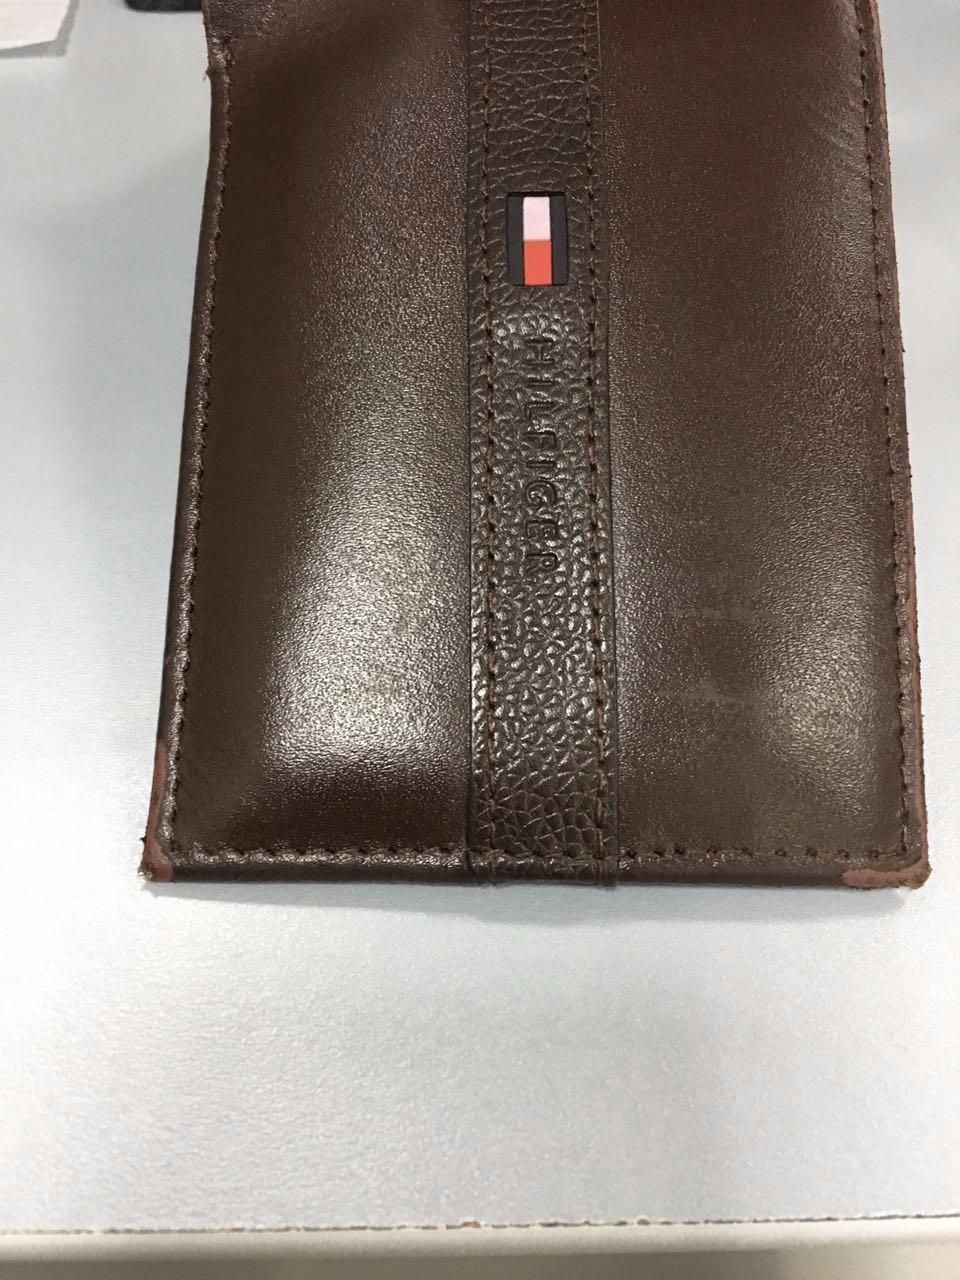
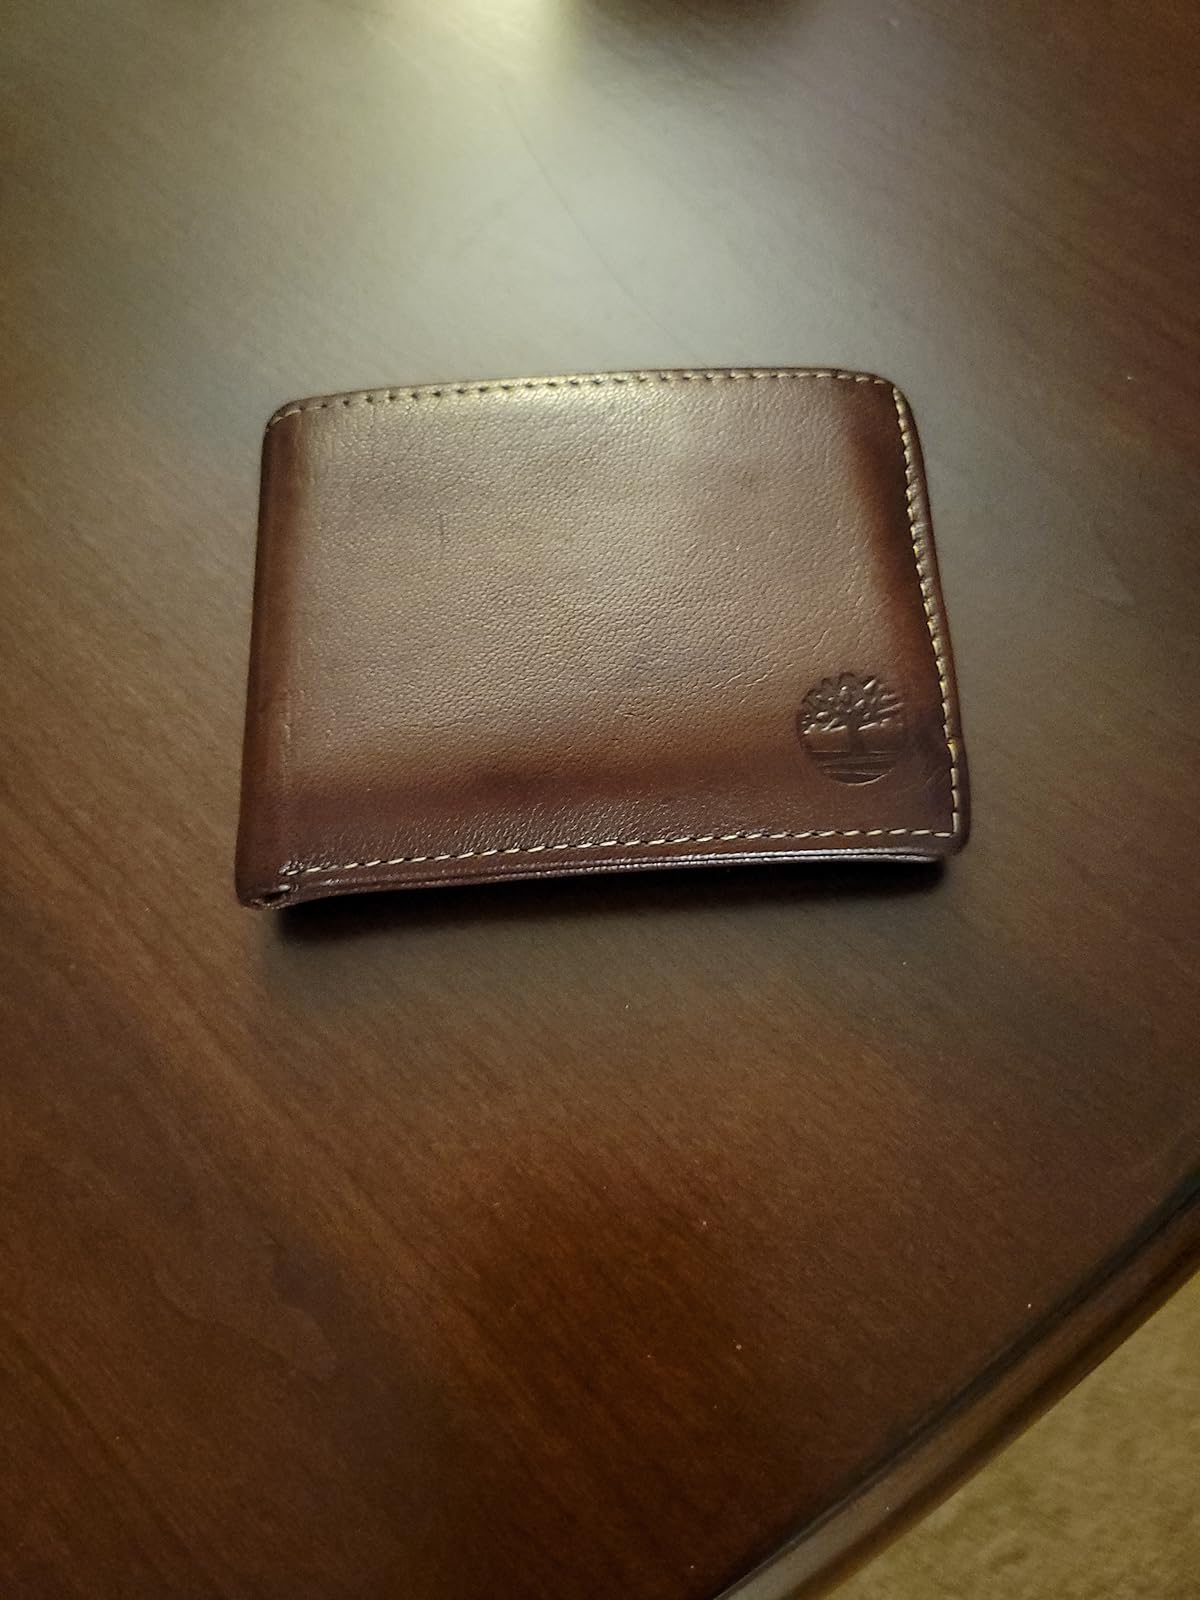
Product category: accessories_wallet
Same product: no